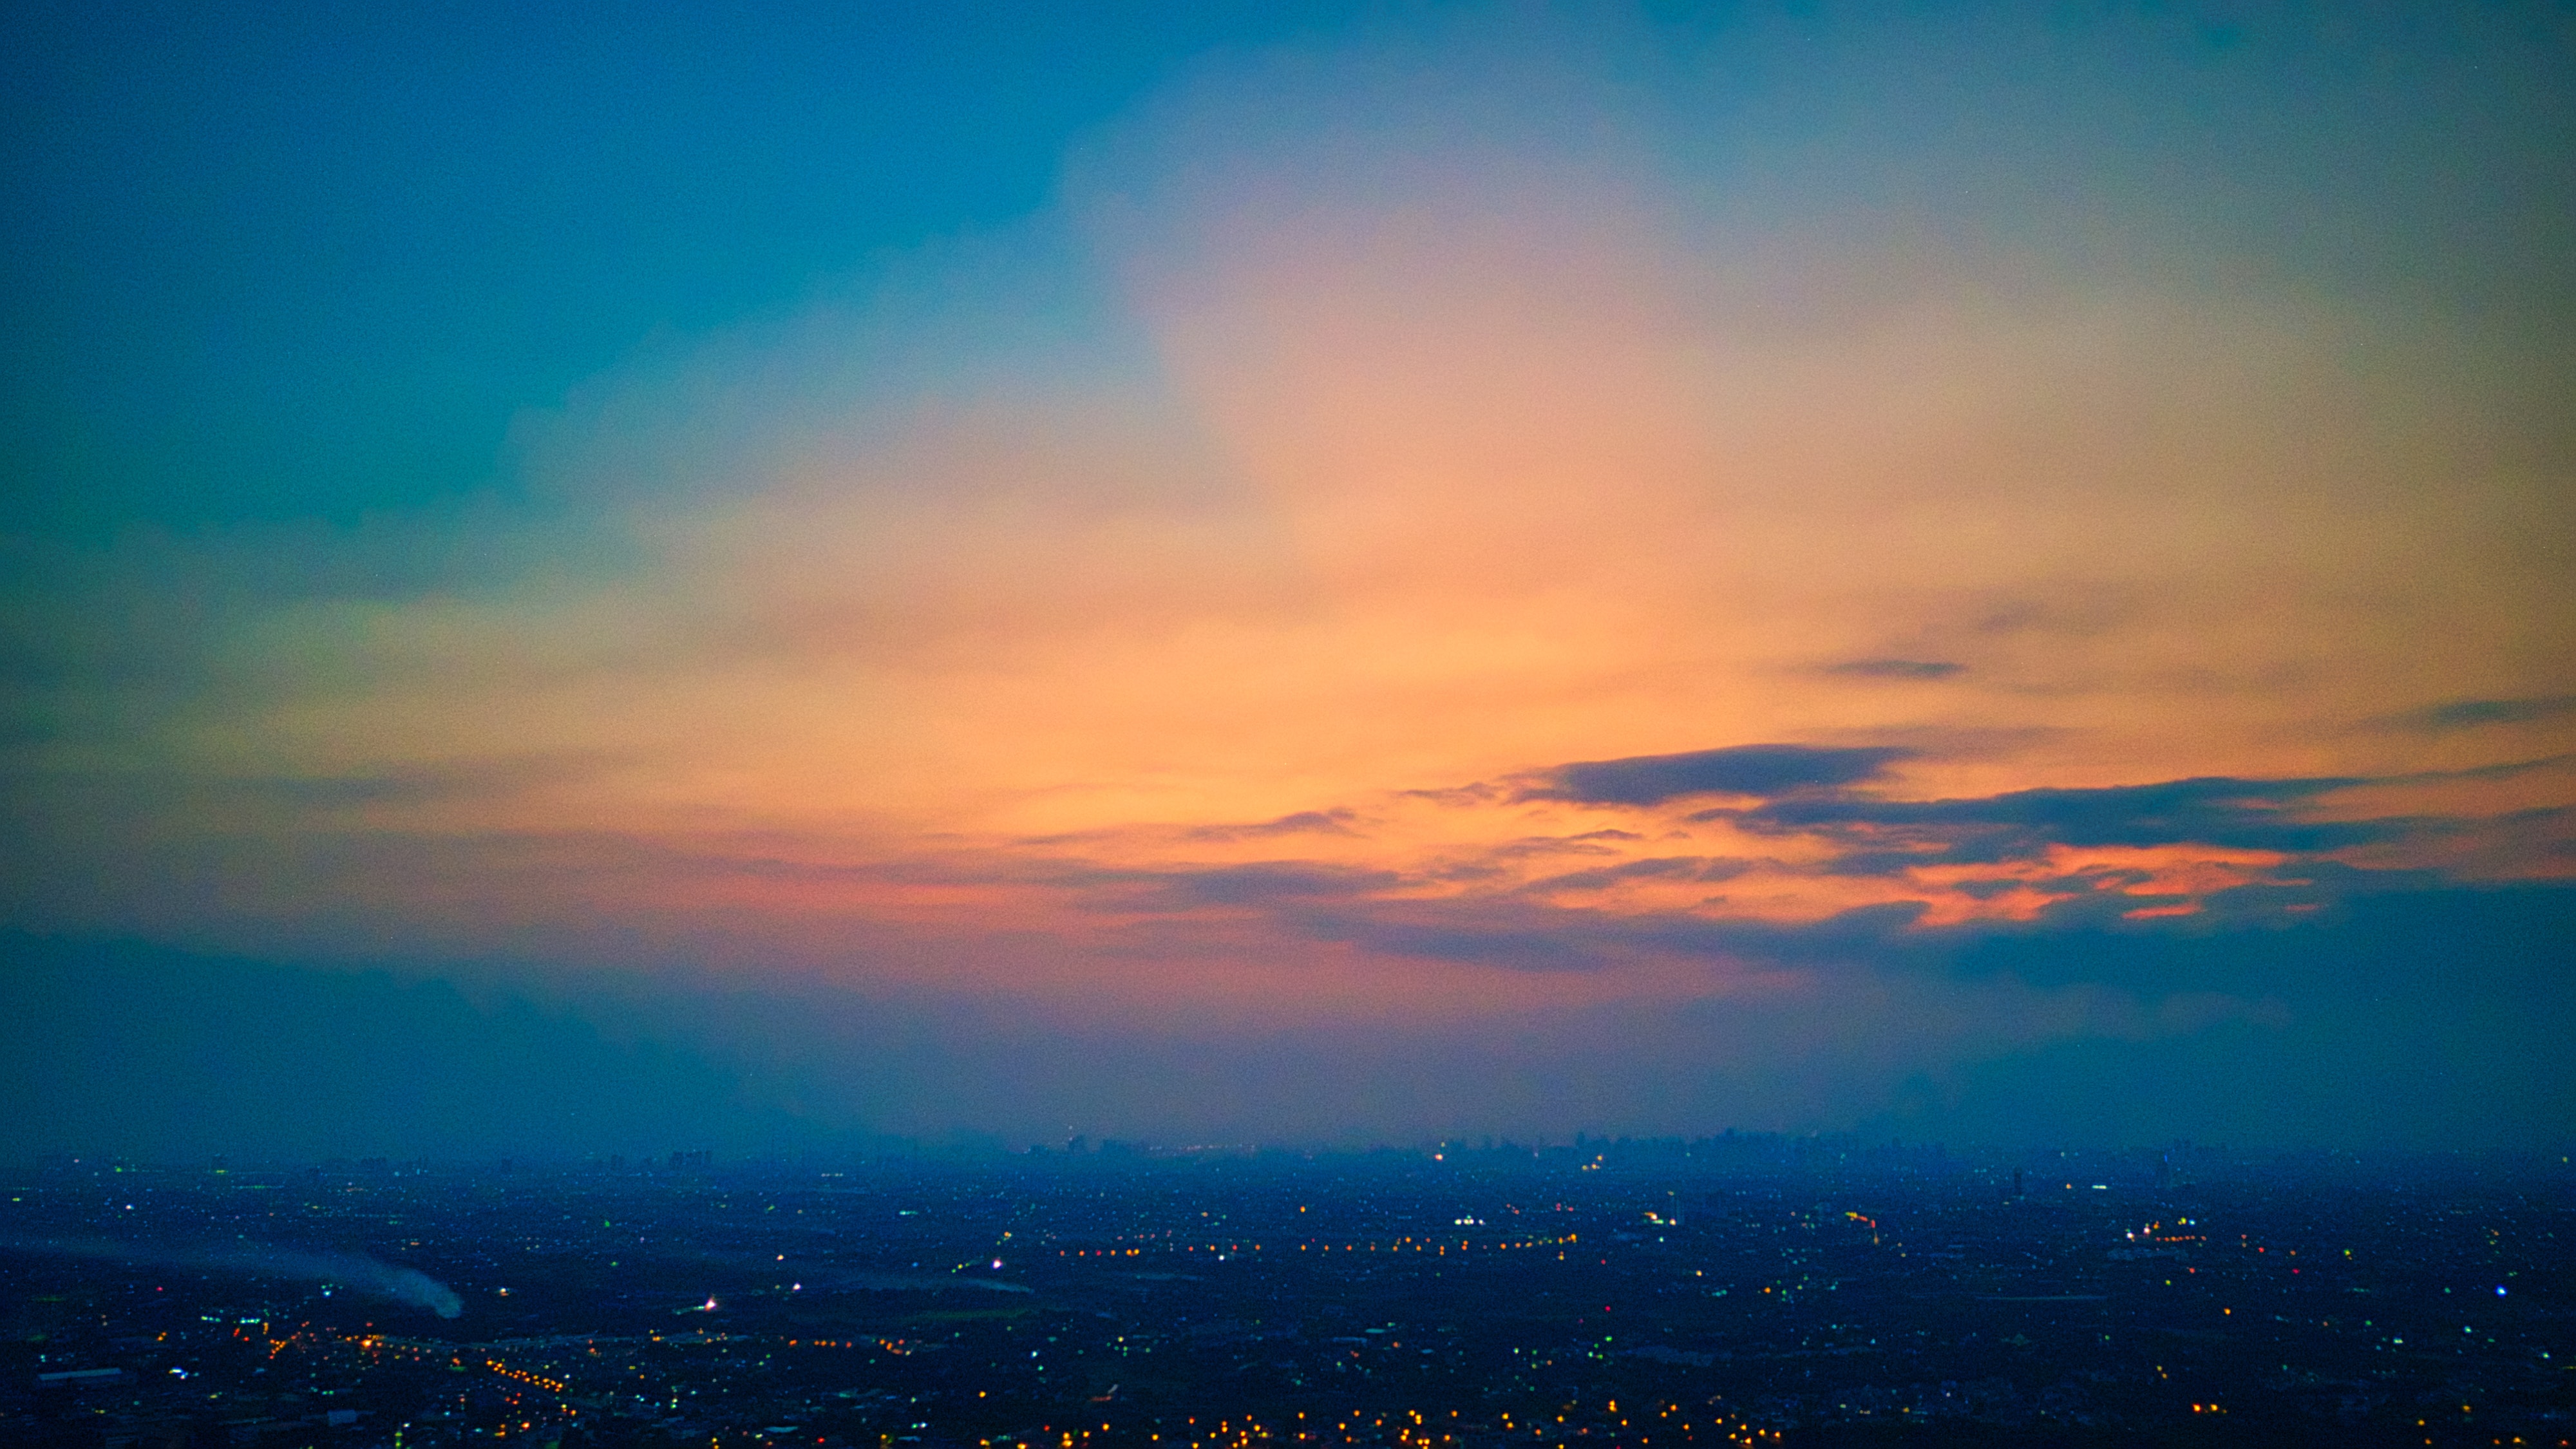
sky, horizon, blue, cloud, afterglow, atmosphere, daytime, evening, atmospheric phenomenon, dusk, sunset, morning, sunrise, sunlight, dawn, calm, red sky at morning, city, cumulus, sea, landscape, night, photography, meteorological phenomenon, ocean, hill